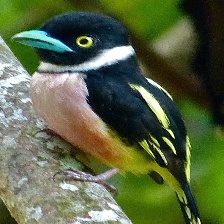
Species: BLACK AND YELLOW BROADBILL
Scientific name: EURYLAIMUS OCHROMALUS